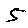
Label: 5